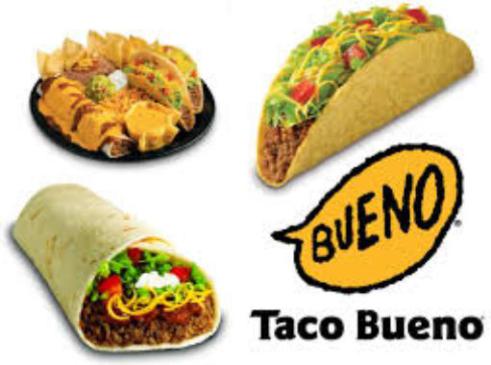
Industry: Food